Federal Dependencies of Venezuela

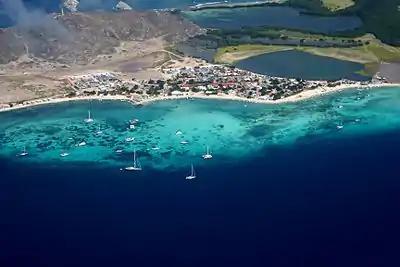
Gran Roque Island, One of the most visited islands of the Federal Dependencies

According to the Ley orgánica de las Dependencias Federales ("Organic Law on Federal Dependencies") of 1938, in force until 2011, everything related to the government and administration of these Dependencies corresponds directly to the Federal or National Executive (Art.3). They are under the administration of the Dirección Nacional de Coordinación del Desarrollo Fronterizo y de las Dependencias Federales (National Directorate for the Coordination of Border Development and Federal Dependencies).